Jacksonville Jewish Center

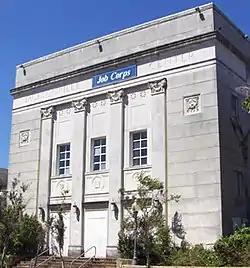
The center after the Job Corps started using it

The Jacksonville Jewish Center was formed by Orthodox Jewish families in Jacksonville, Florida. The congregation incorporated as the Hebrew Orthodox Congregation B'nai Israel in 1901. The congregation grew and a synagogue was built at the corner of Jefferson and Duval Streets in 1907.